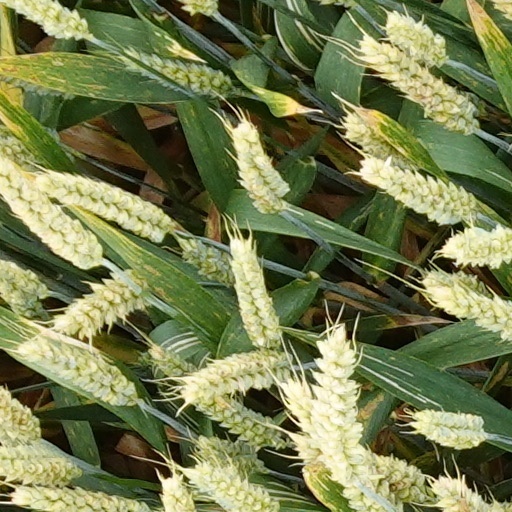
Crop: wheat